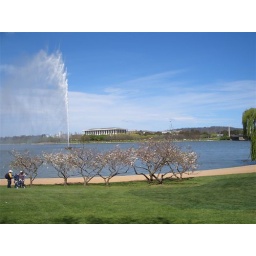
043 Cbra Floriade - Japanese Cherry trees beside lake